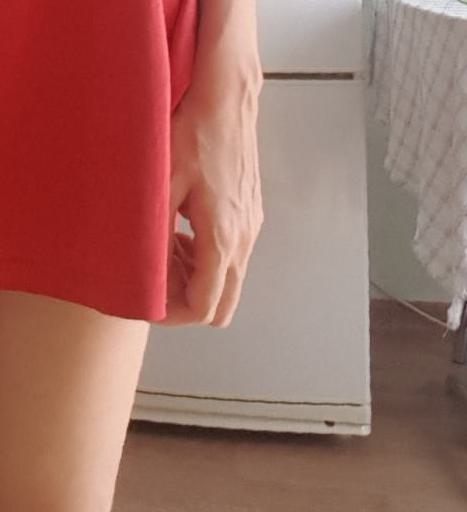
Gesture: no_gesture